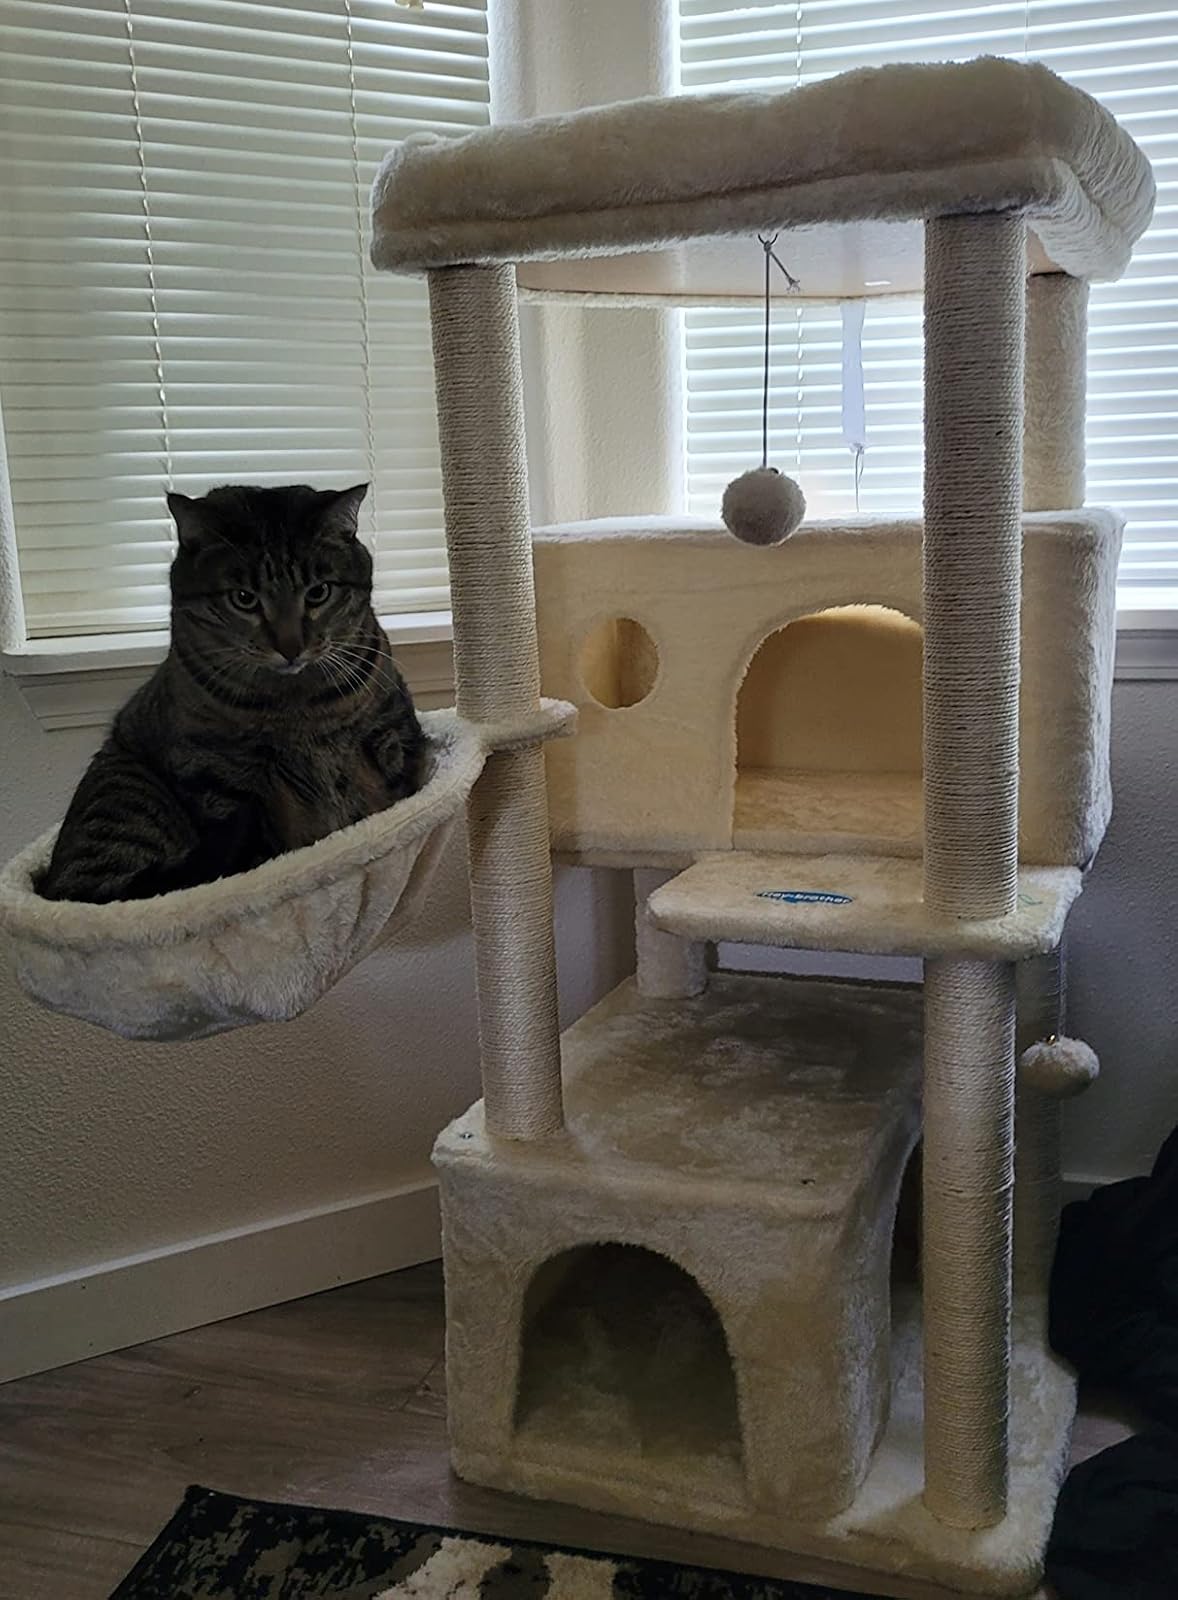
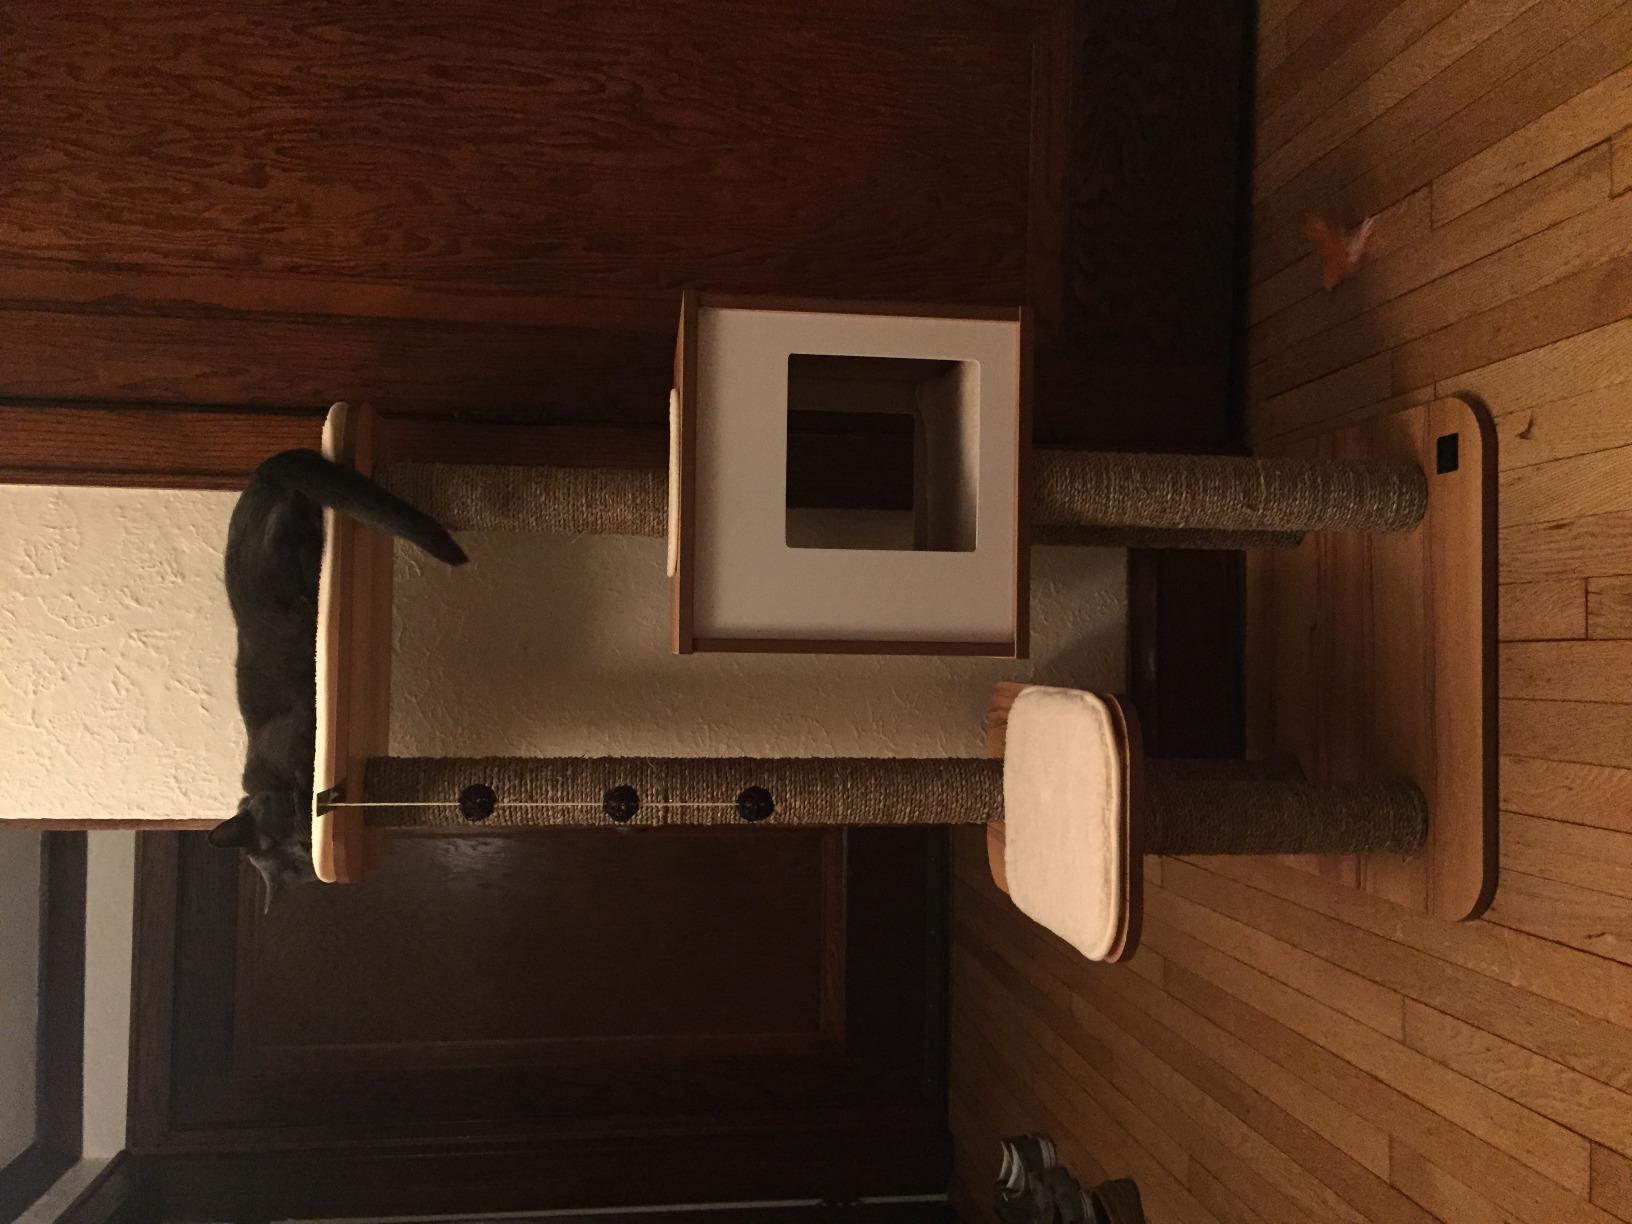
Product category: items_cat tree
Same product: no